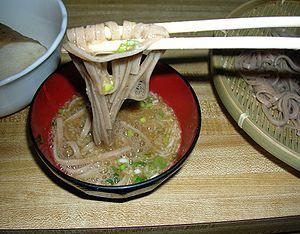
Dioscorea polystachya, appelé plus communément nagaimo, igname de Chine ou encore igname de Corée, est une espèce de plantes de la famille des Dioscoreaceae. Le tubercule de cet igname peut être mangé cru.